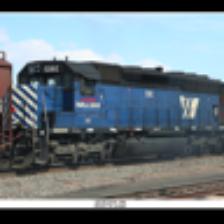
Label: NonHuman